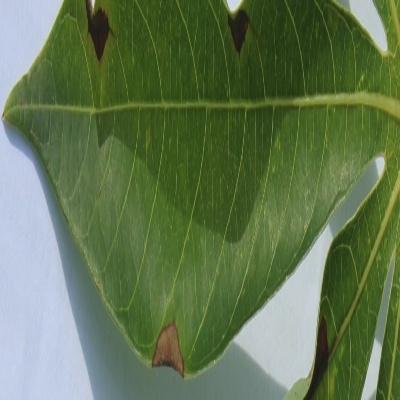
Crop: Cassava
Condition: bacterial blight